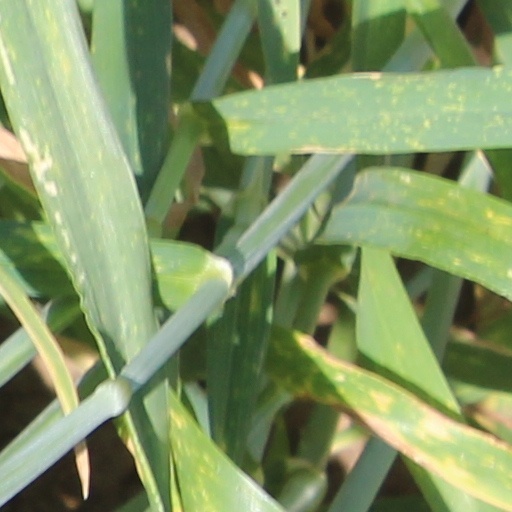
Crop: wheat